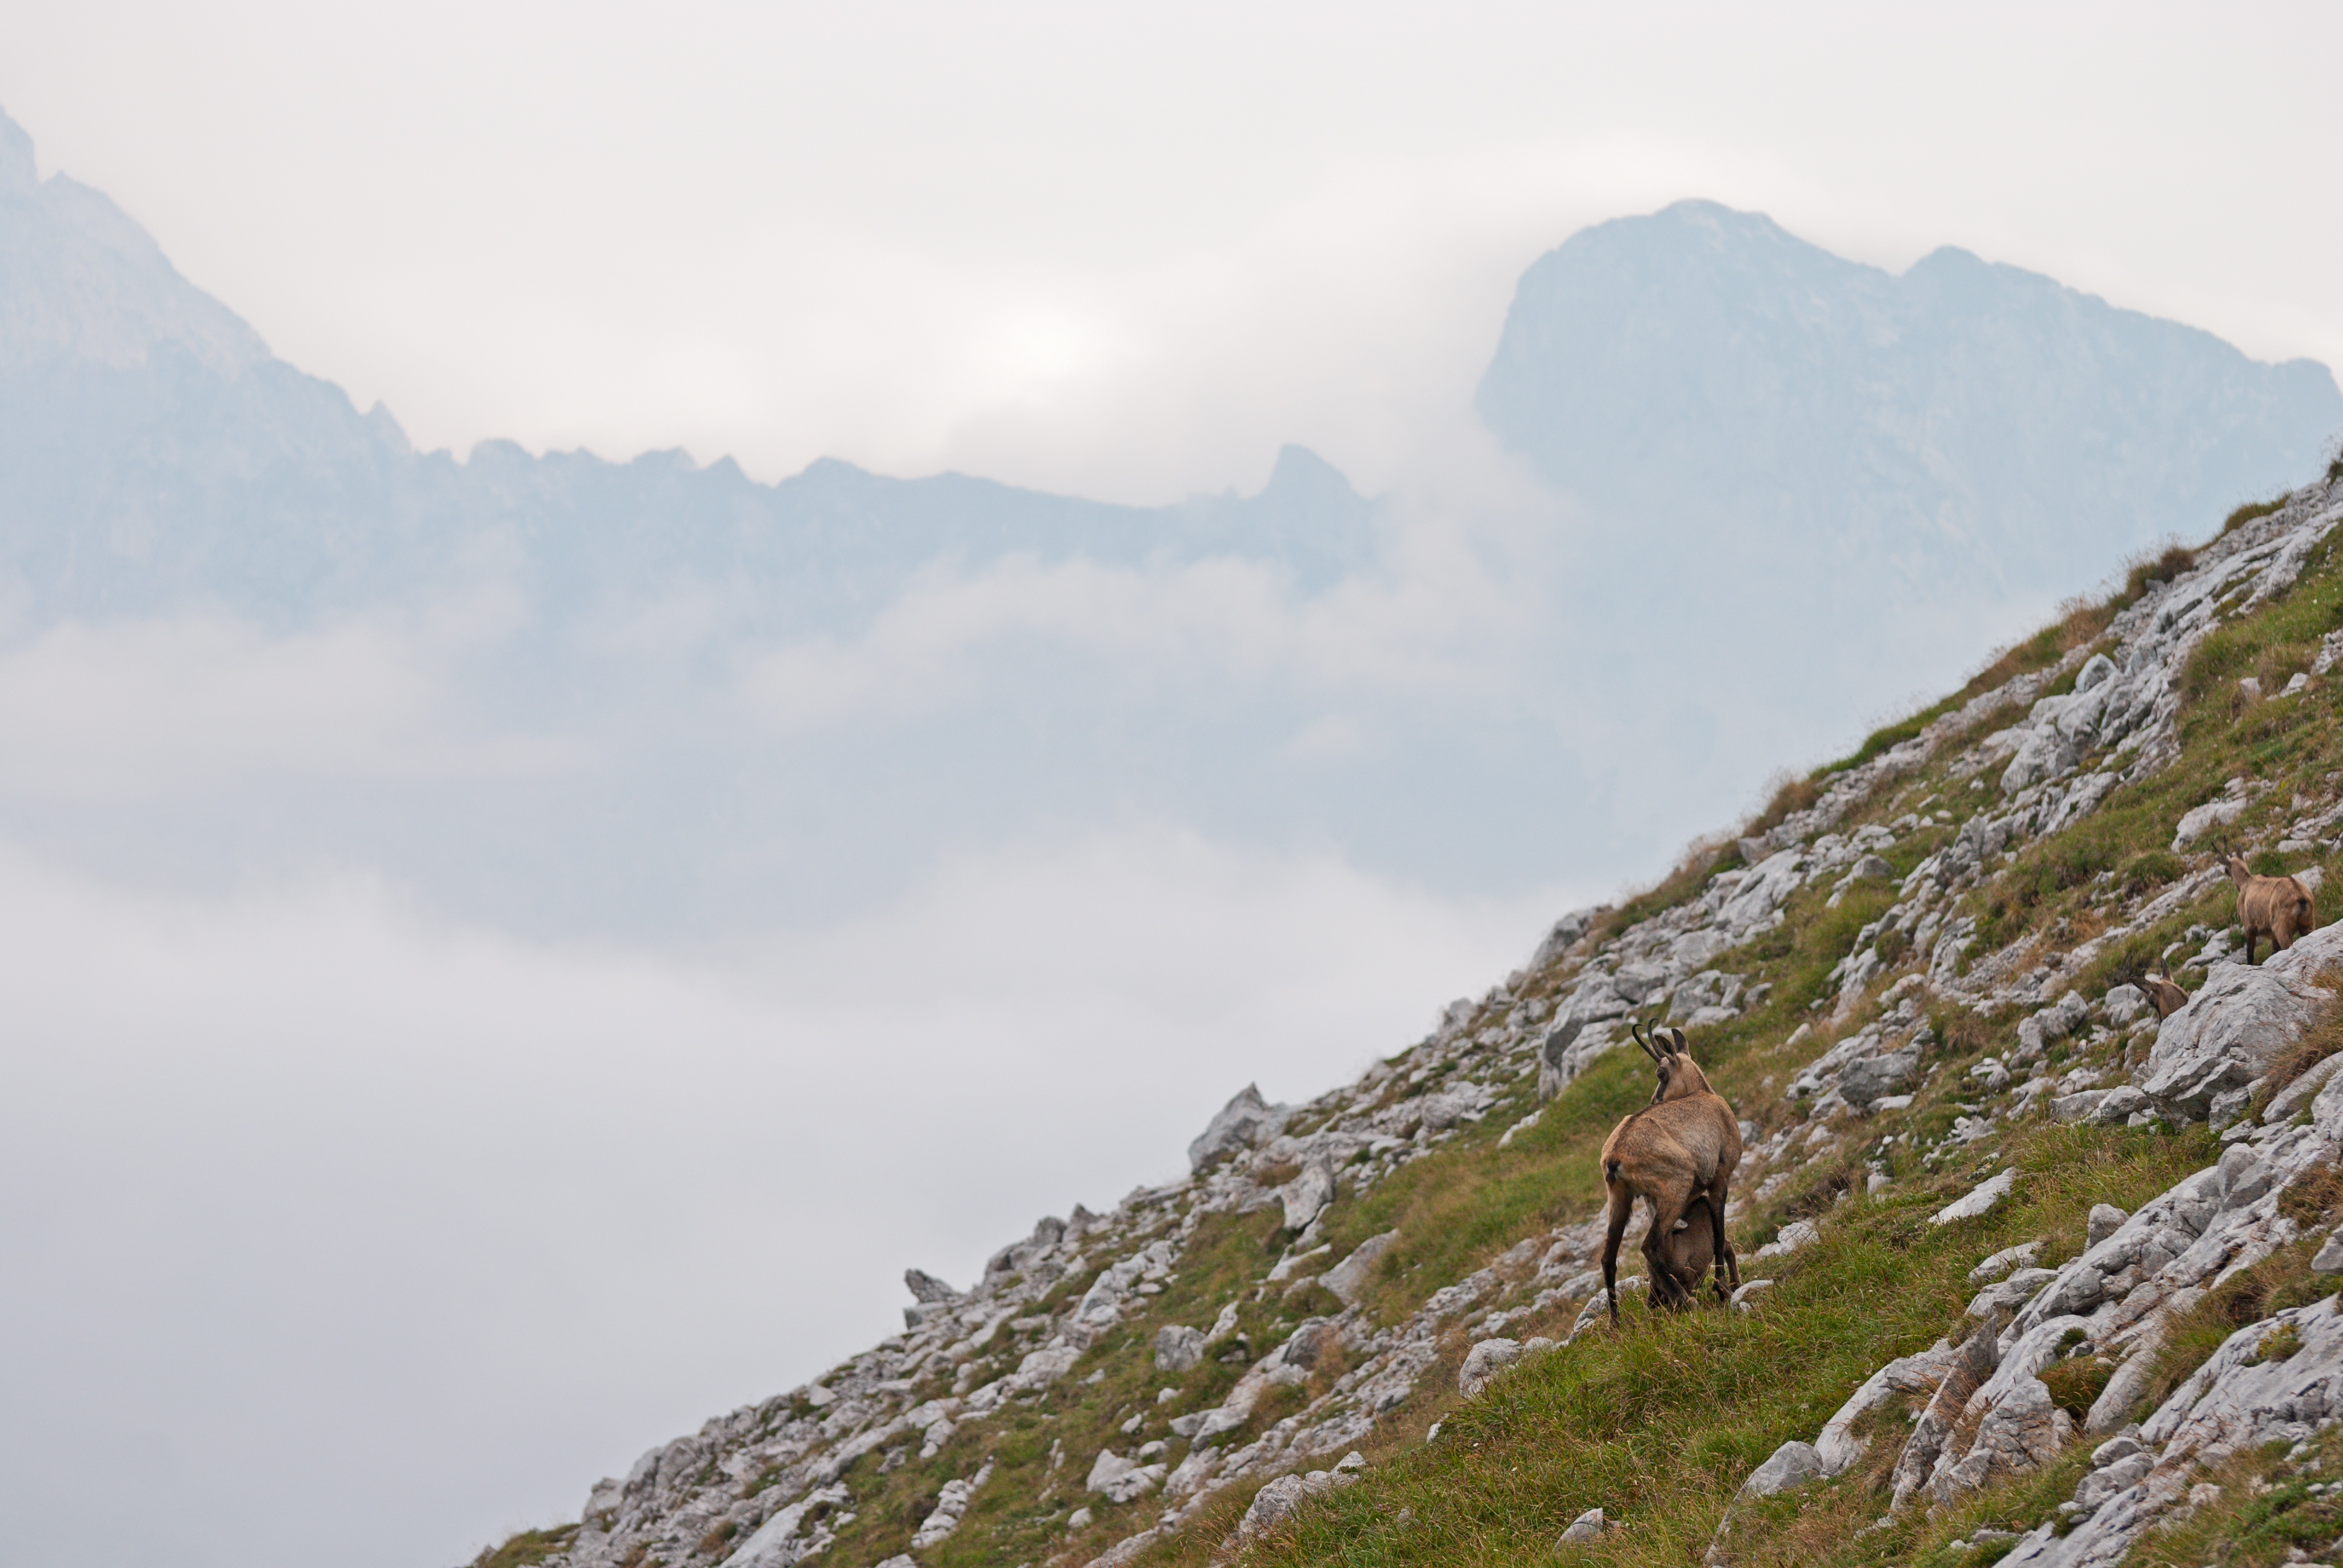
grass, rock, wilderness, walking, mountain, cloud, hill, adventure, mountain range, cliff, wild, terrain, ridge, summit, mountain goat, mountaineering, alps, plateau, fell, landform, mountain pass, geographical feature, atmospheric phenomenon, mountainous landforms